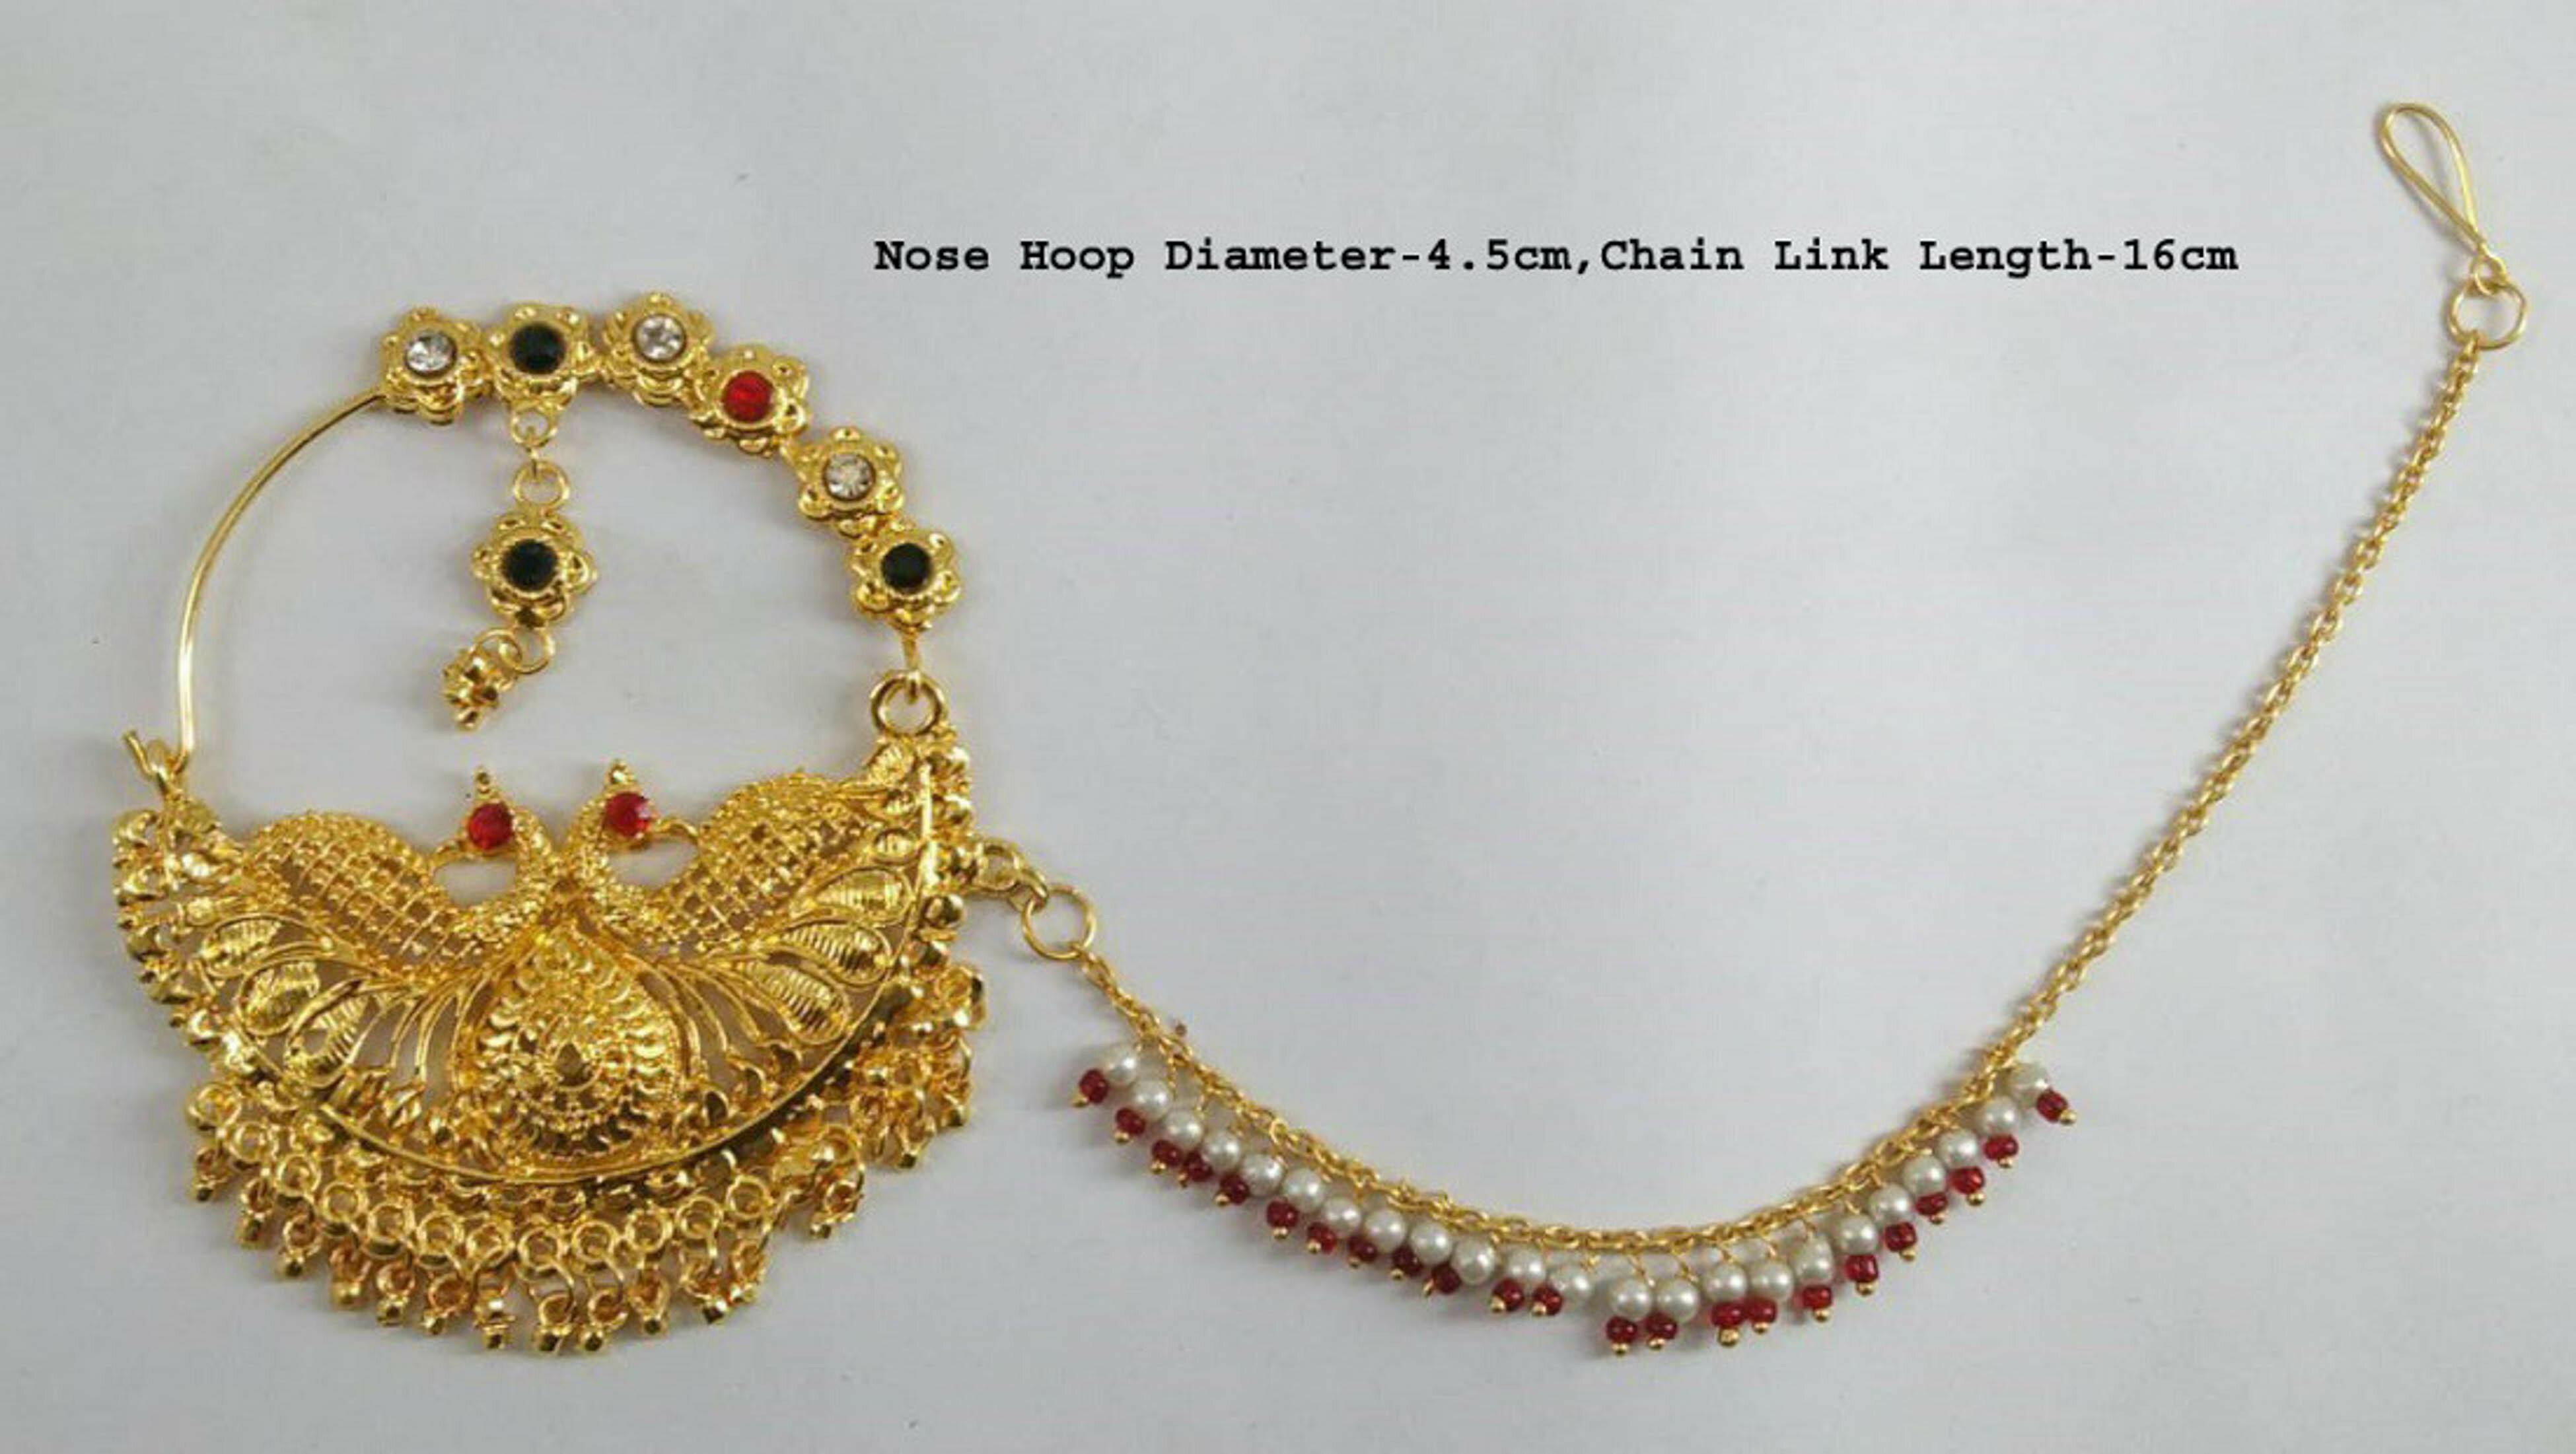
Verma CollectionVerma Collection Gold-Plated Plated Alloy Nathiya
Type: Rings
Brand: VERMA COLLECTION
Price: Rs. 349
This lovely ( peacock design nathiya) nose ring from the has been exclusively designed for you. this beautiful nose ring is 1 layers chain is very beautiful and studded with real look-alike real beads and pearls and . this nath (nose ring) can look elegant and stylish when worn with anarkali lehengas and saress etc. this ( peacock design nose ring ) will match . this hand made nose ring .this ring perfect fit for any party or special occasion and festival like diwali holi raksha bandan etc .its graceful design complements with any ethnic or western outfit.
Features: Gold-Plated Plating,For Women, Girls,Piercing Not Required,Silver Weight: Na G